Kish Khodro

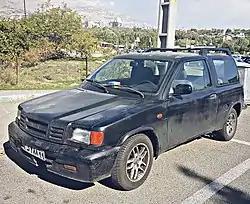
Kish Khodro Sinad

Their original model was the plastic-bodied Sinad I hatchback (styled as an SUV in press releases) launched in 2000. This was followed by the facelifted Sinad II, which received a larger grille in three compartments. A coupé version, the Sinad III was also presented. In 2003 the Axon 5-door estate version of the Sinad was launched. The development of the car was undertaken by BMS Automotives Ltd of United Kingdom based on an existing Renault model and a concept by International Automotive Design. The air conditioned vehicle named Sinad in Iran and Sultan for export markets has a Renault K7M engine and mechanical components. The Sinad body was manufactured using the Vacuum Injection Shell Process. The Sinad was successfully crash tested and obtained the MIRA/VCA certification allowing the Sinad circulation in the UK, Europe and in other parts of the world. After production of a claimed 900 units in the first year, the company said they would increase their production to 3,600 in 2002. Another source states their 2001 production to have been 238 cars. Their production volume in 2003 was 100 cars.